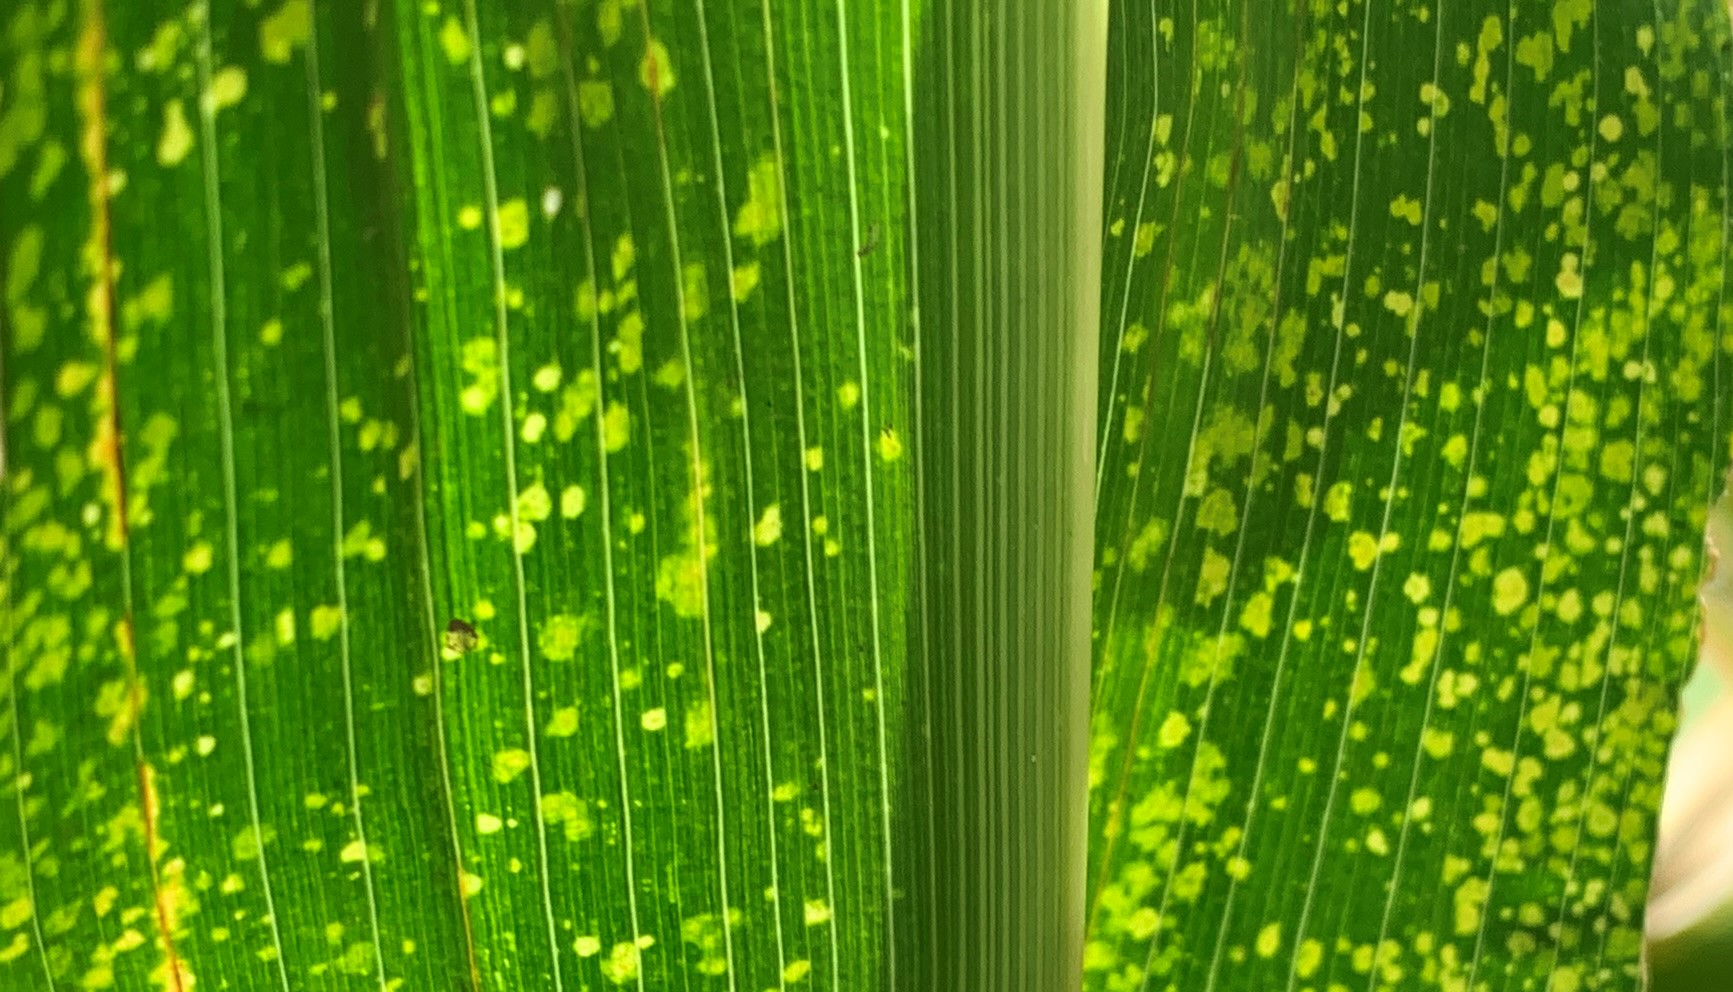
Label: MLN